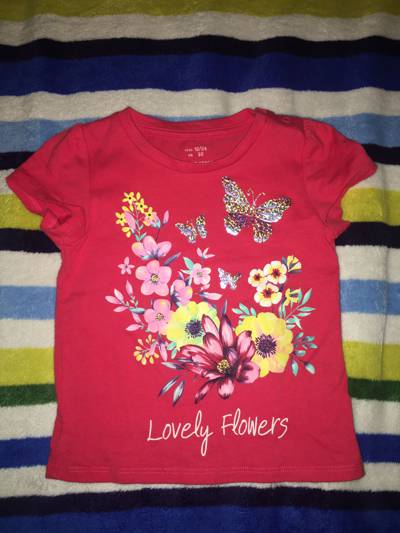
Waste category: clothes